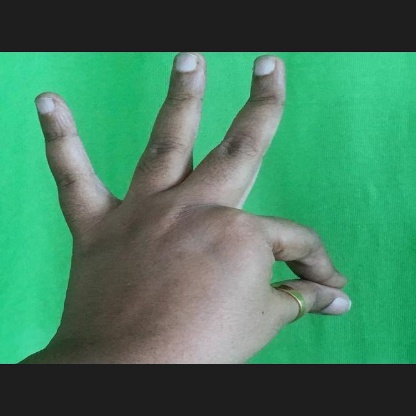
Mudra: Hamsasyam